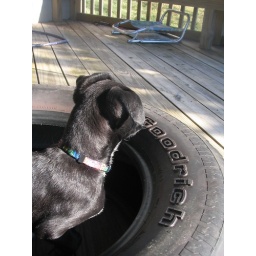
my dog Marley sitting in a goodwrinch tire under our deck